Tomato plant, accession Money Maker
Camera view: horizontal (90 deg, fisheye); turntable rotation: 270 degrees
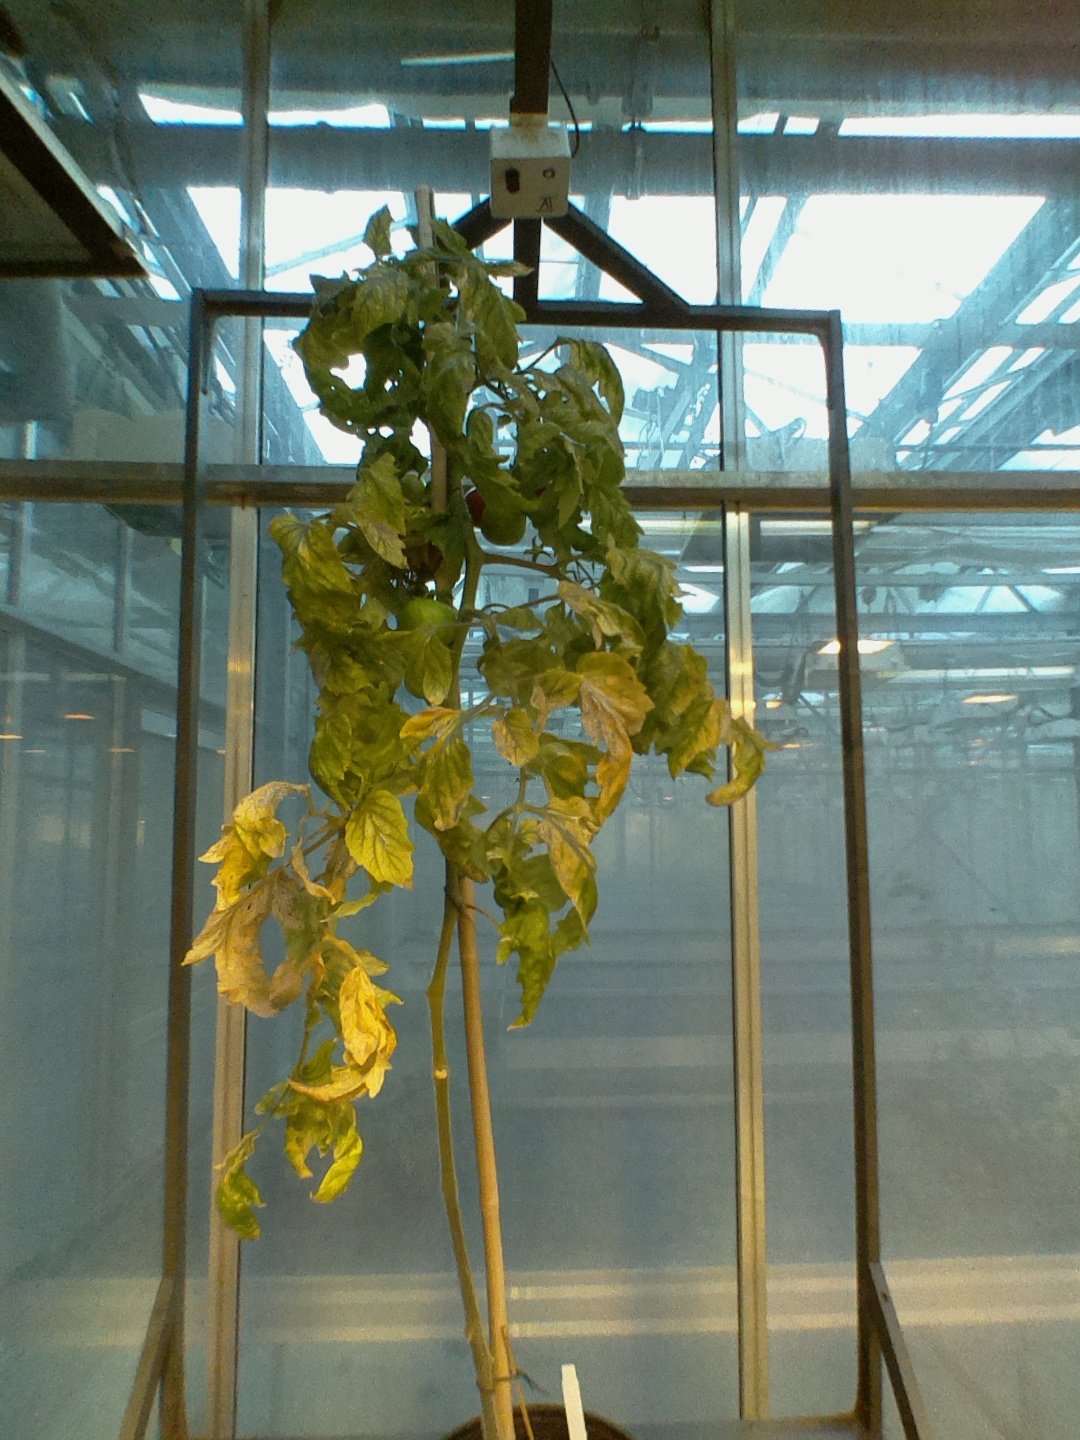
BBCH growth stage 83: 30%-40% of fruits show typical fully ripe color